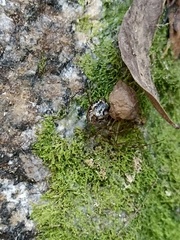
Species: Parasteatoda_tepidariorum